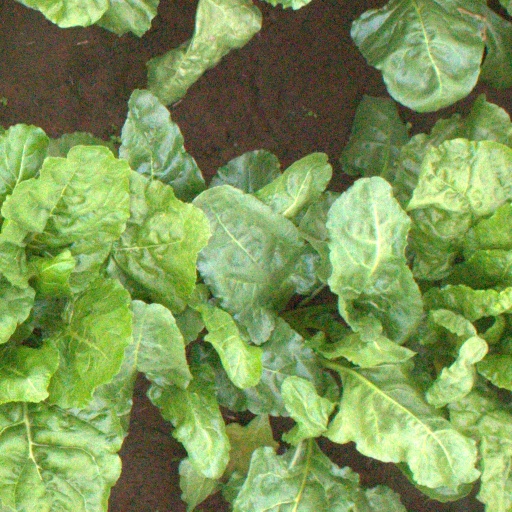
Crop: sugar beet